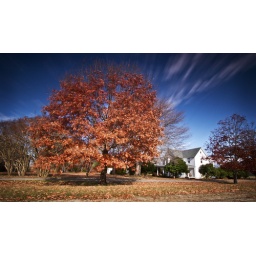
Playing around with a neutral density filter to get long exposures blurring cloud and tree movement.